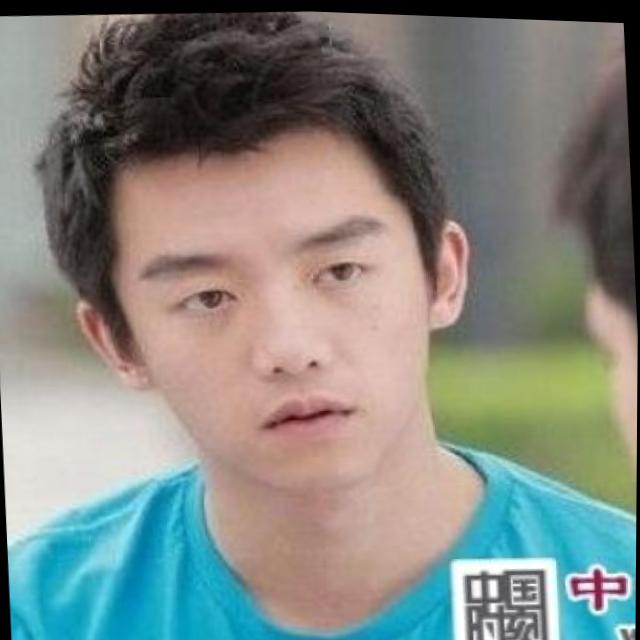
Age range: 21-44